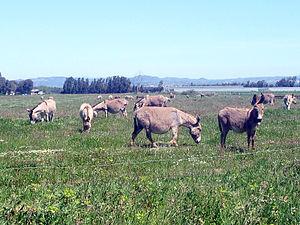
L’âne sarde ou âne de Sardaigne, nommé asino sardo en italien, molente en sarde, est une race d’âne italienne originaire de Sardaigne. C'est un âne de petite taille caractérisé par sa robe grise et sa bande cruciale sur le dos. Il a longtemps été utilisé pour tous les travaux agricoles de l'île et pour les transhumances. Les effectifs de la race sont de nos jours très réduits. L'Associazione per la Tutela dell'Asino Sardo est l'association chargée de la sauvegarde de l'âne sarde.
Les races asines d'Italie forment l'ensemble des races d'ânes natives du territoire italien, qu'elles soient d'origine autochtone ou importées et élevées sur le sol italien.
Le cheptel asinien de France compte 25 000 têtes réparties en plusieurs races dont 7 sont officiellement reconnues par le Ministère de l'Agriculture et les Haras nationaux :